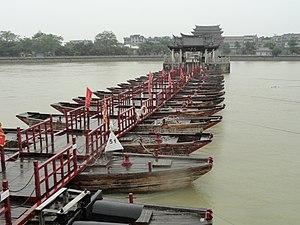
Cette liste de ponts de Chine a pour vocation de présenter une liste de ponts remarquables de Chine, tant par leurs caractéristiques dimensionnelles, que par leur intérêt architectural ou historique et incluant toutes les subdivisions telles que le Tibet et Hong Kong.